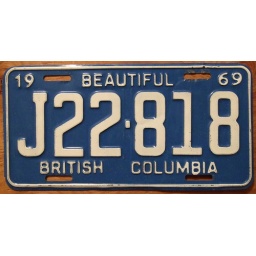
Commercial plates in BC in 1969 were issued a &amp;quot;J&amp;quot; prefized plate after C99-999 was reached.